Antsirabe

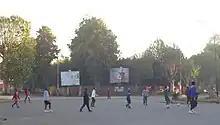
Soccer match in the city centre

The Institute of Higher Education of Antsirabe Vakinankaratra is the regional branch of the University of Antananarivo.